Choi Min-sik

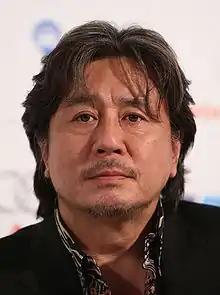
Choi in 2009

Choi Min-sik (born May 30, 1962) is a South Korean actor. Known for his intense and transformative performances, he first gained recognition with the television series "The Moon of Seoul" (1994). His film breakthrough came with "Shiri" (1999), which established Choi as a leading actor. However, it was his role in "Oldboy" (2003) that cemented his status as one of South Korea's greatest actors. His performance was critically acclaimed and won him Best Actor at the Baeksang Arts Awards, the Blue Dragon Film Awards, and the Grand Bell Awards.